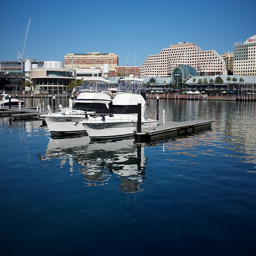
Two boats docked at a dock in a city harbor.
Beautiful blue water and ships docked in port.
some small boats in a large body of water
A couple of boats parked next to each other.
Boats are in the harbor outside of a city